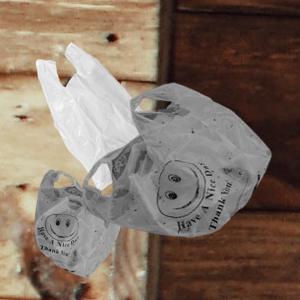
Label: plasticbags